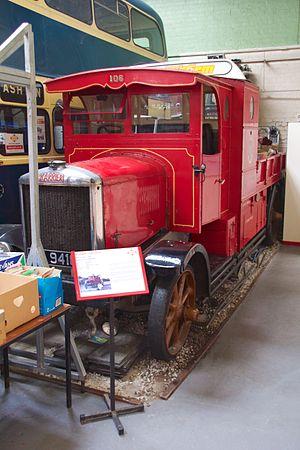
Karrier était une marque anglaise de véhicules municipaux motorisés, de véhicules utilitaires légers et de trolley-bus fabriqués à l'usine Karrier, à Huddersfield, West Yorkshire par Clayton et Co Huddersfield Limited.